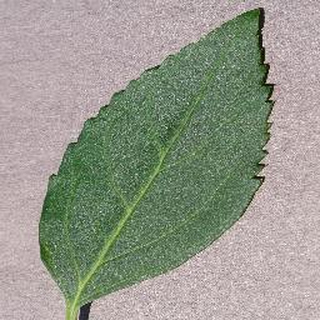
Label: healthy_cherry